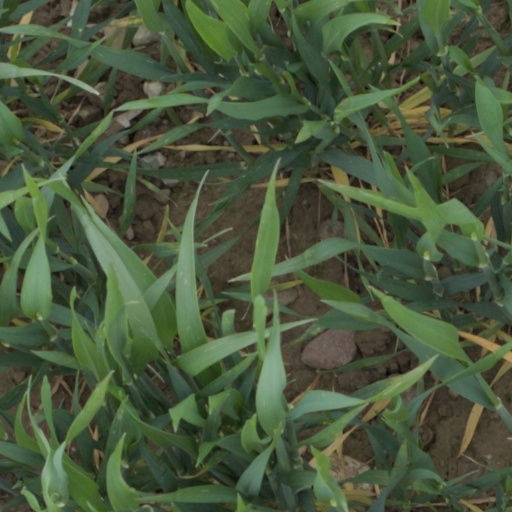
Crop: wheat